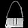
Label: Bag